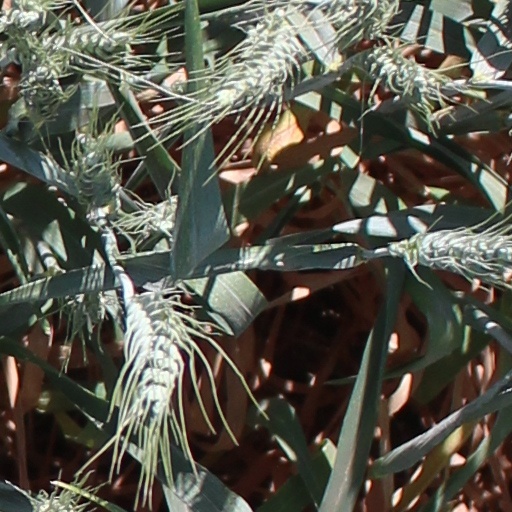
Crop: wheat